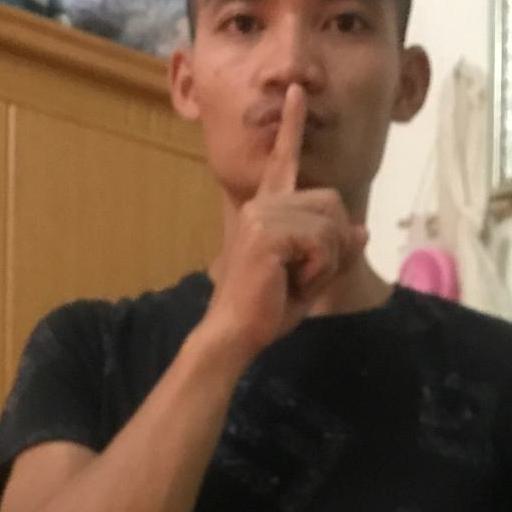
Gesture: mute